Andreas Rebers

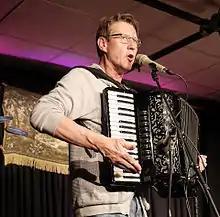

Andreas Rebers (born 7 January 1958) is a Kabarett artist, author and musician from Munich. His shows often incorporate performances on the accordion or the piano.